Hagwon

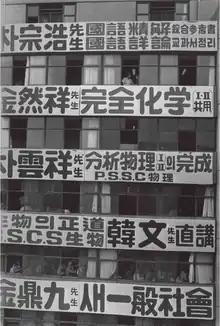
Signs advertising in the Jongno District of Seoul (1971)

In 1885, Henry Appenzeller founded the Paichai school (배재대학교) as a cover for his missionary work. At the time it was illegal to preach other religions in Korea. Although his main goal was to spread his faith, it was still used by Koreans to learn English.